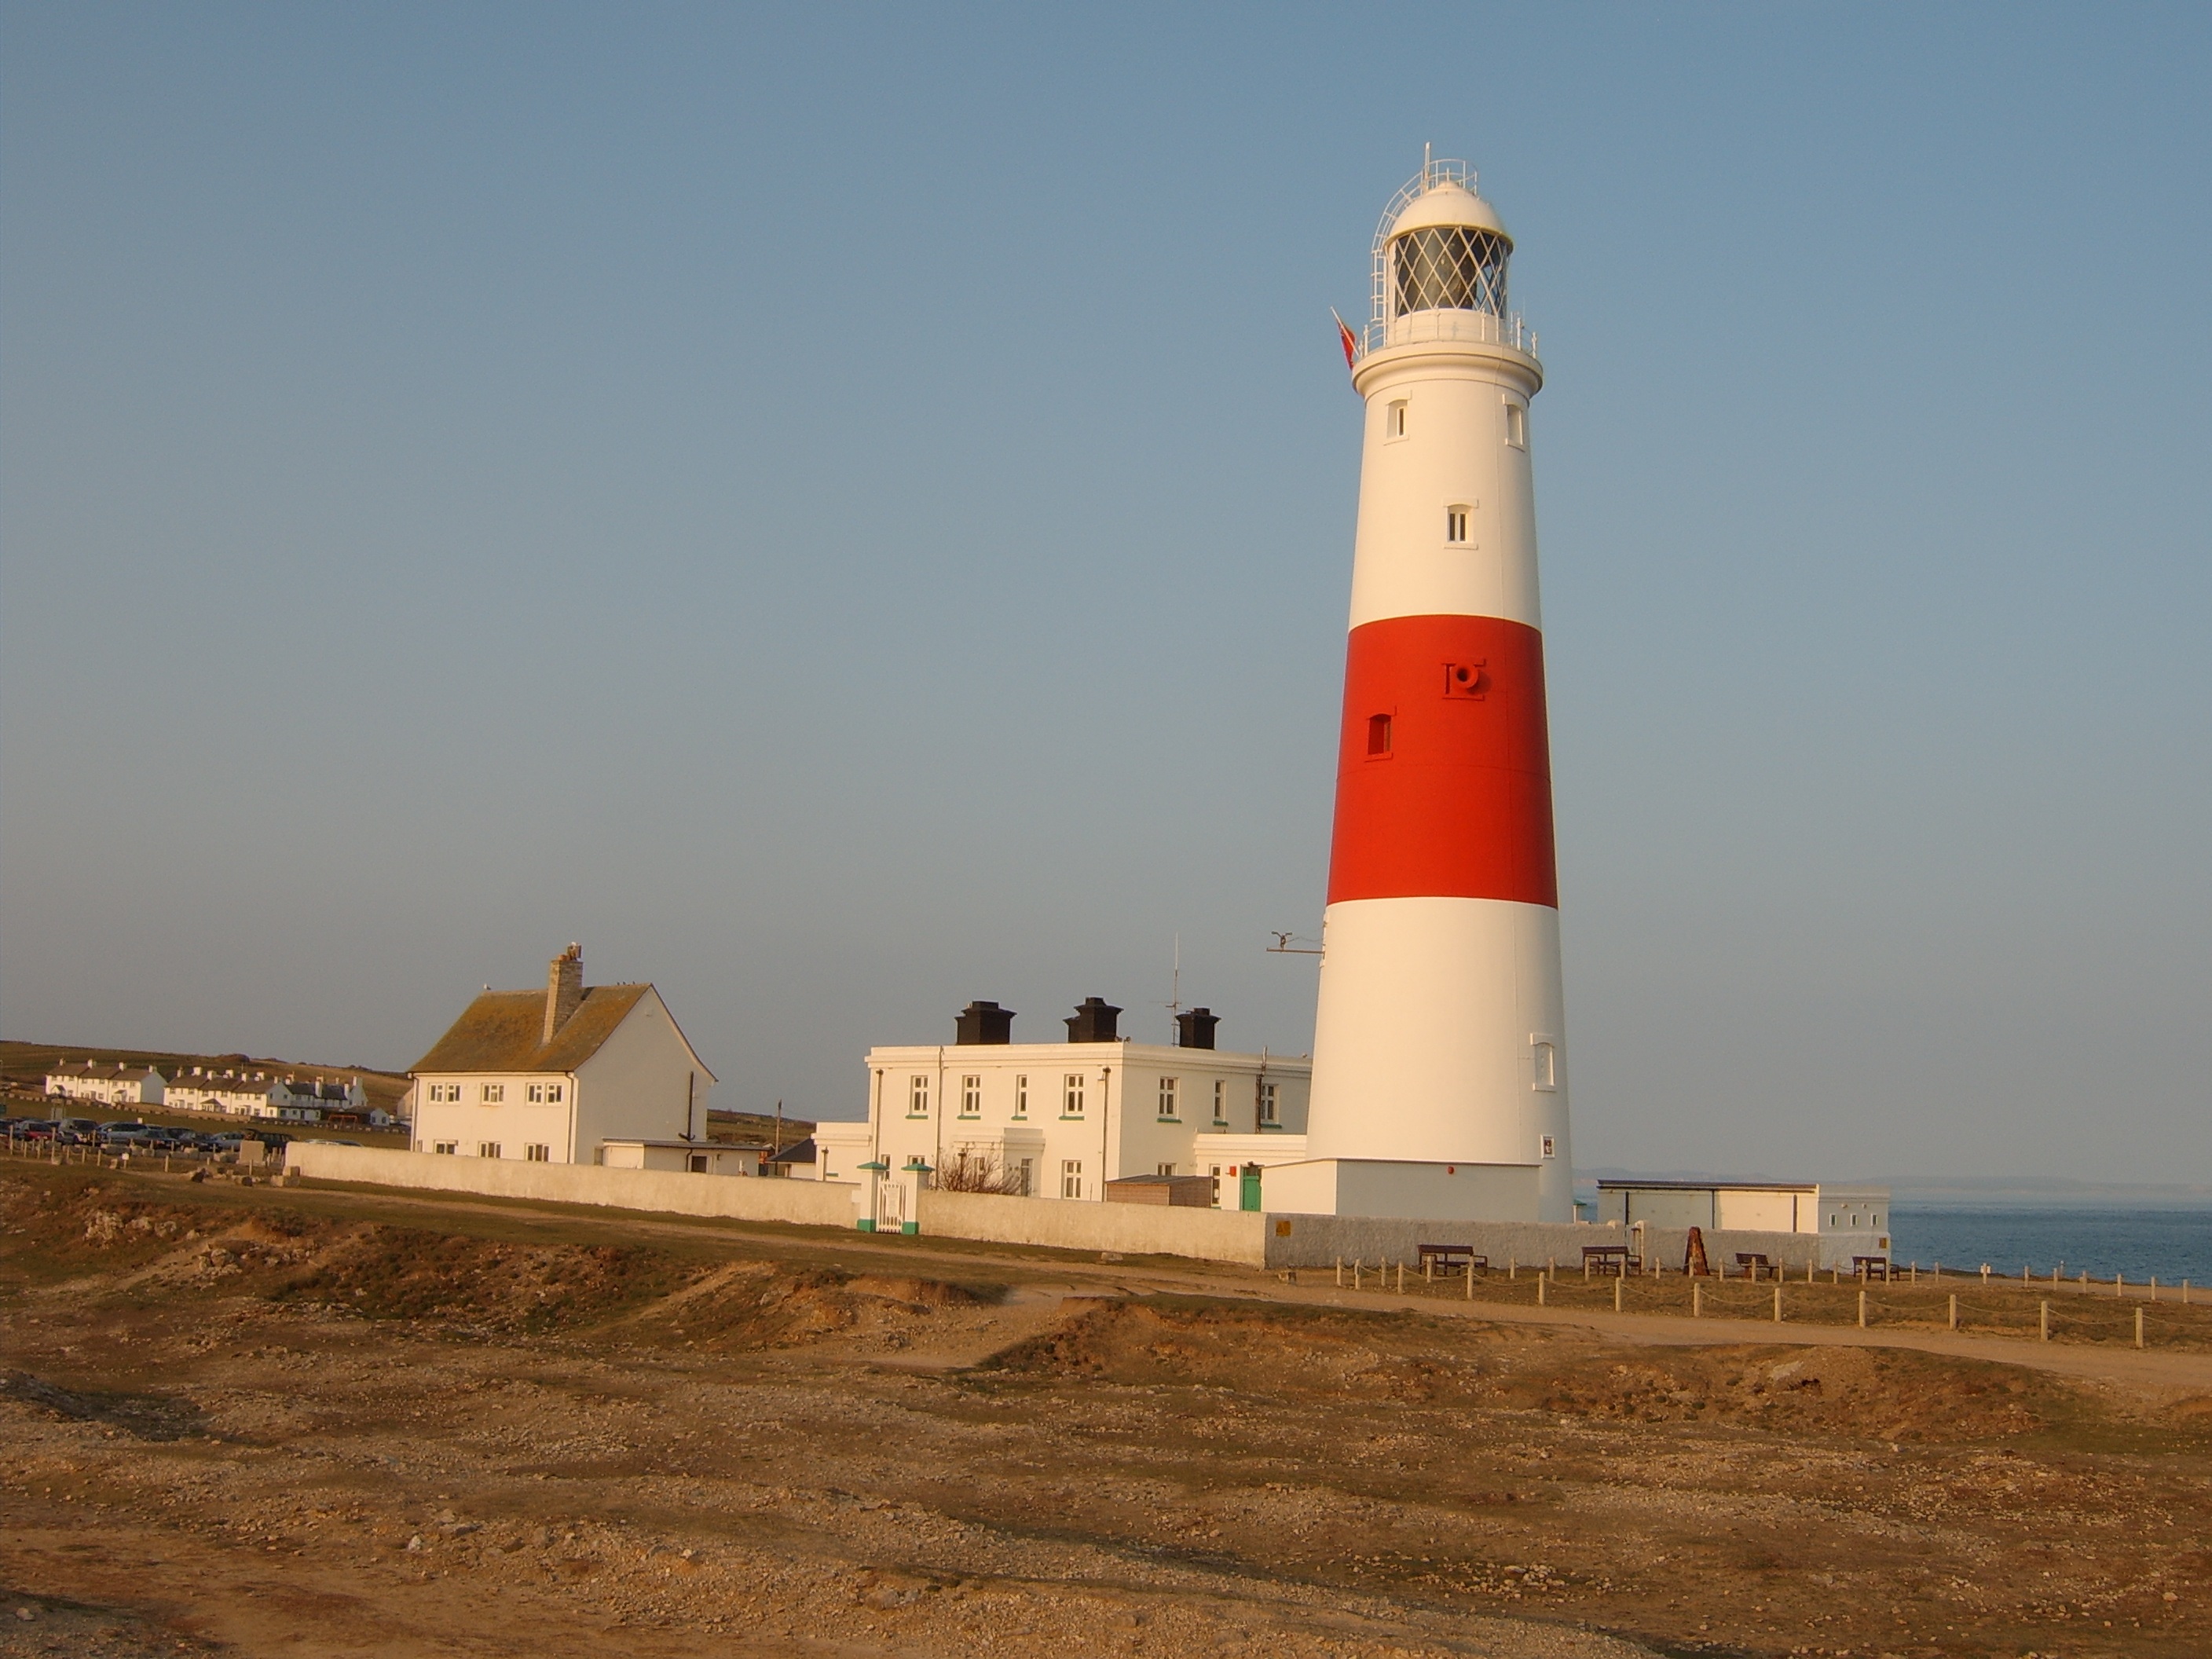
beach, landscape, sea, coast, nature, ocean, light, lighthouse, sunset, shore, coastline, tower, sailing, marine, safety